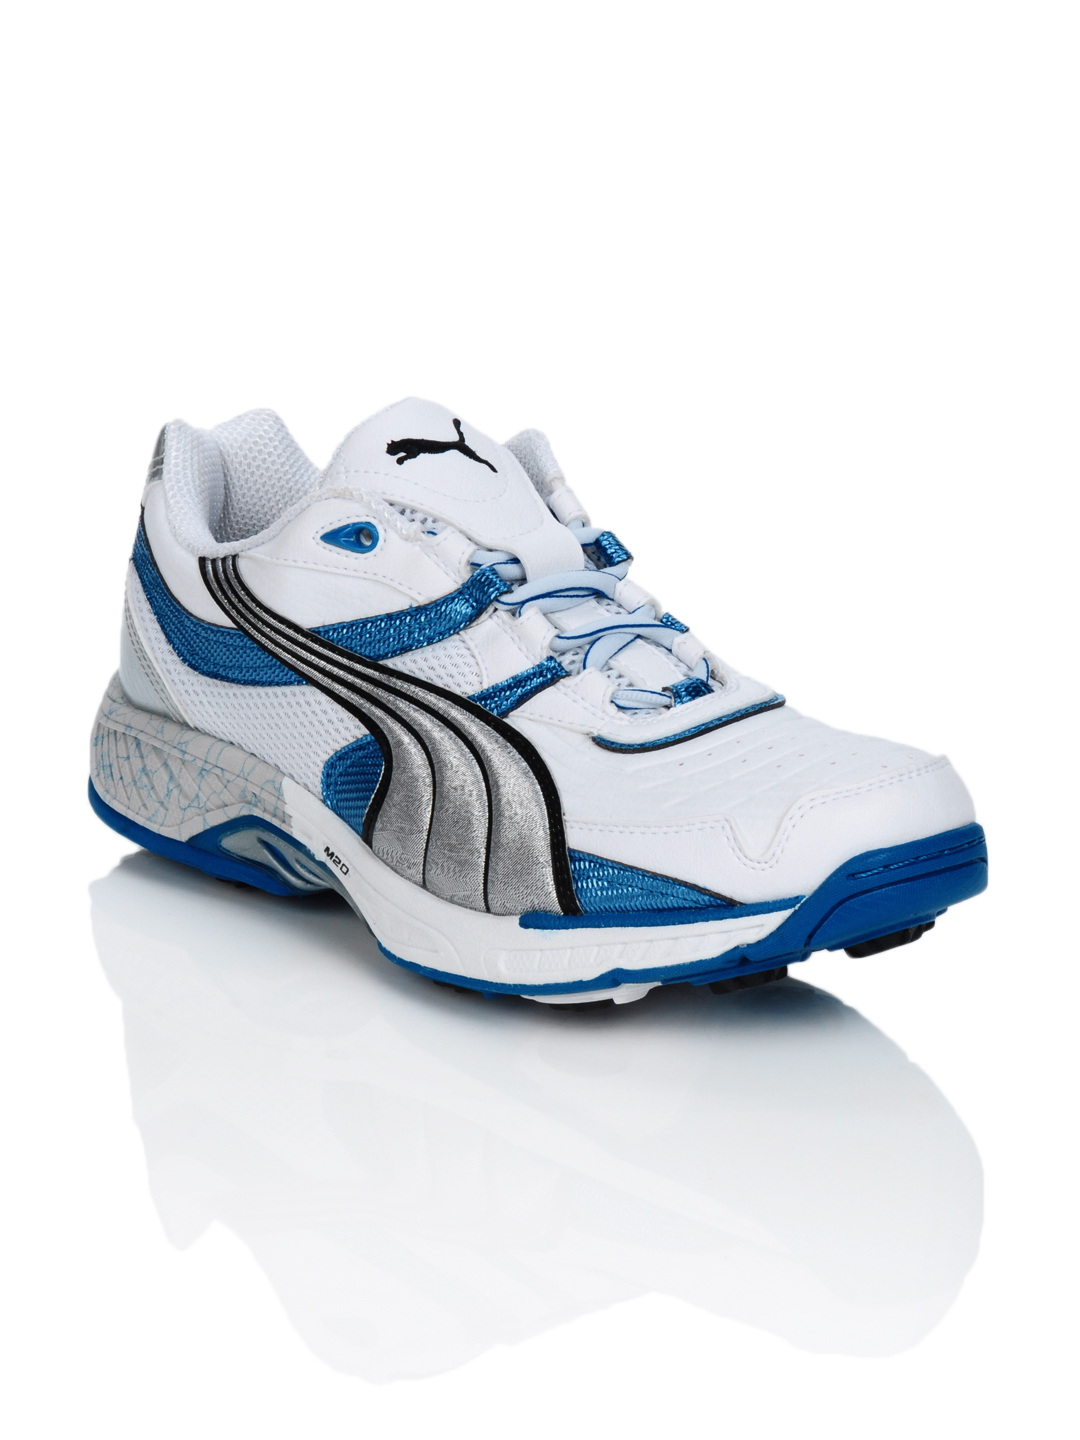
Puma Men Iridium II Rubber White Sports Shoes
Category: Footwear / Shoes / Sports Shoes
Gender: Men
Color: White
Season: Summer 2012
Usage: Sports